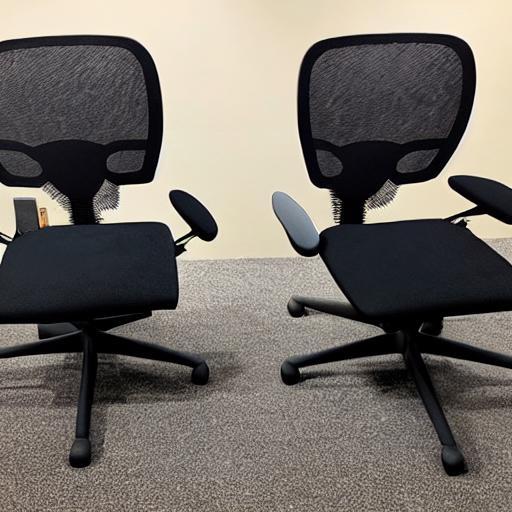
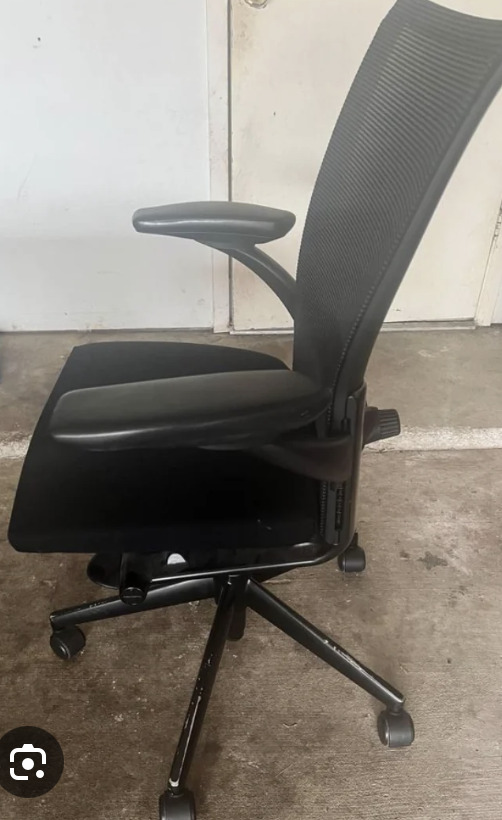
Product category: items_chair
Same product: no